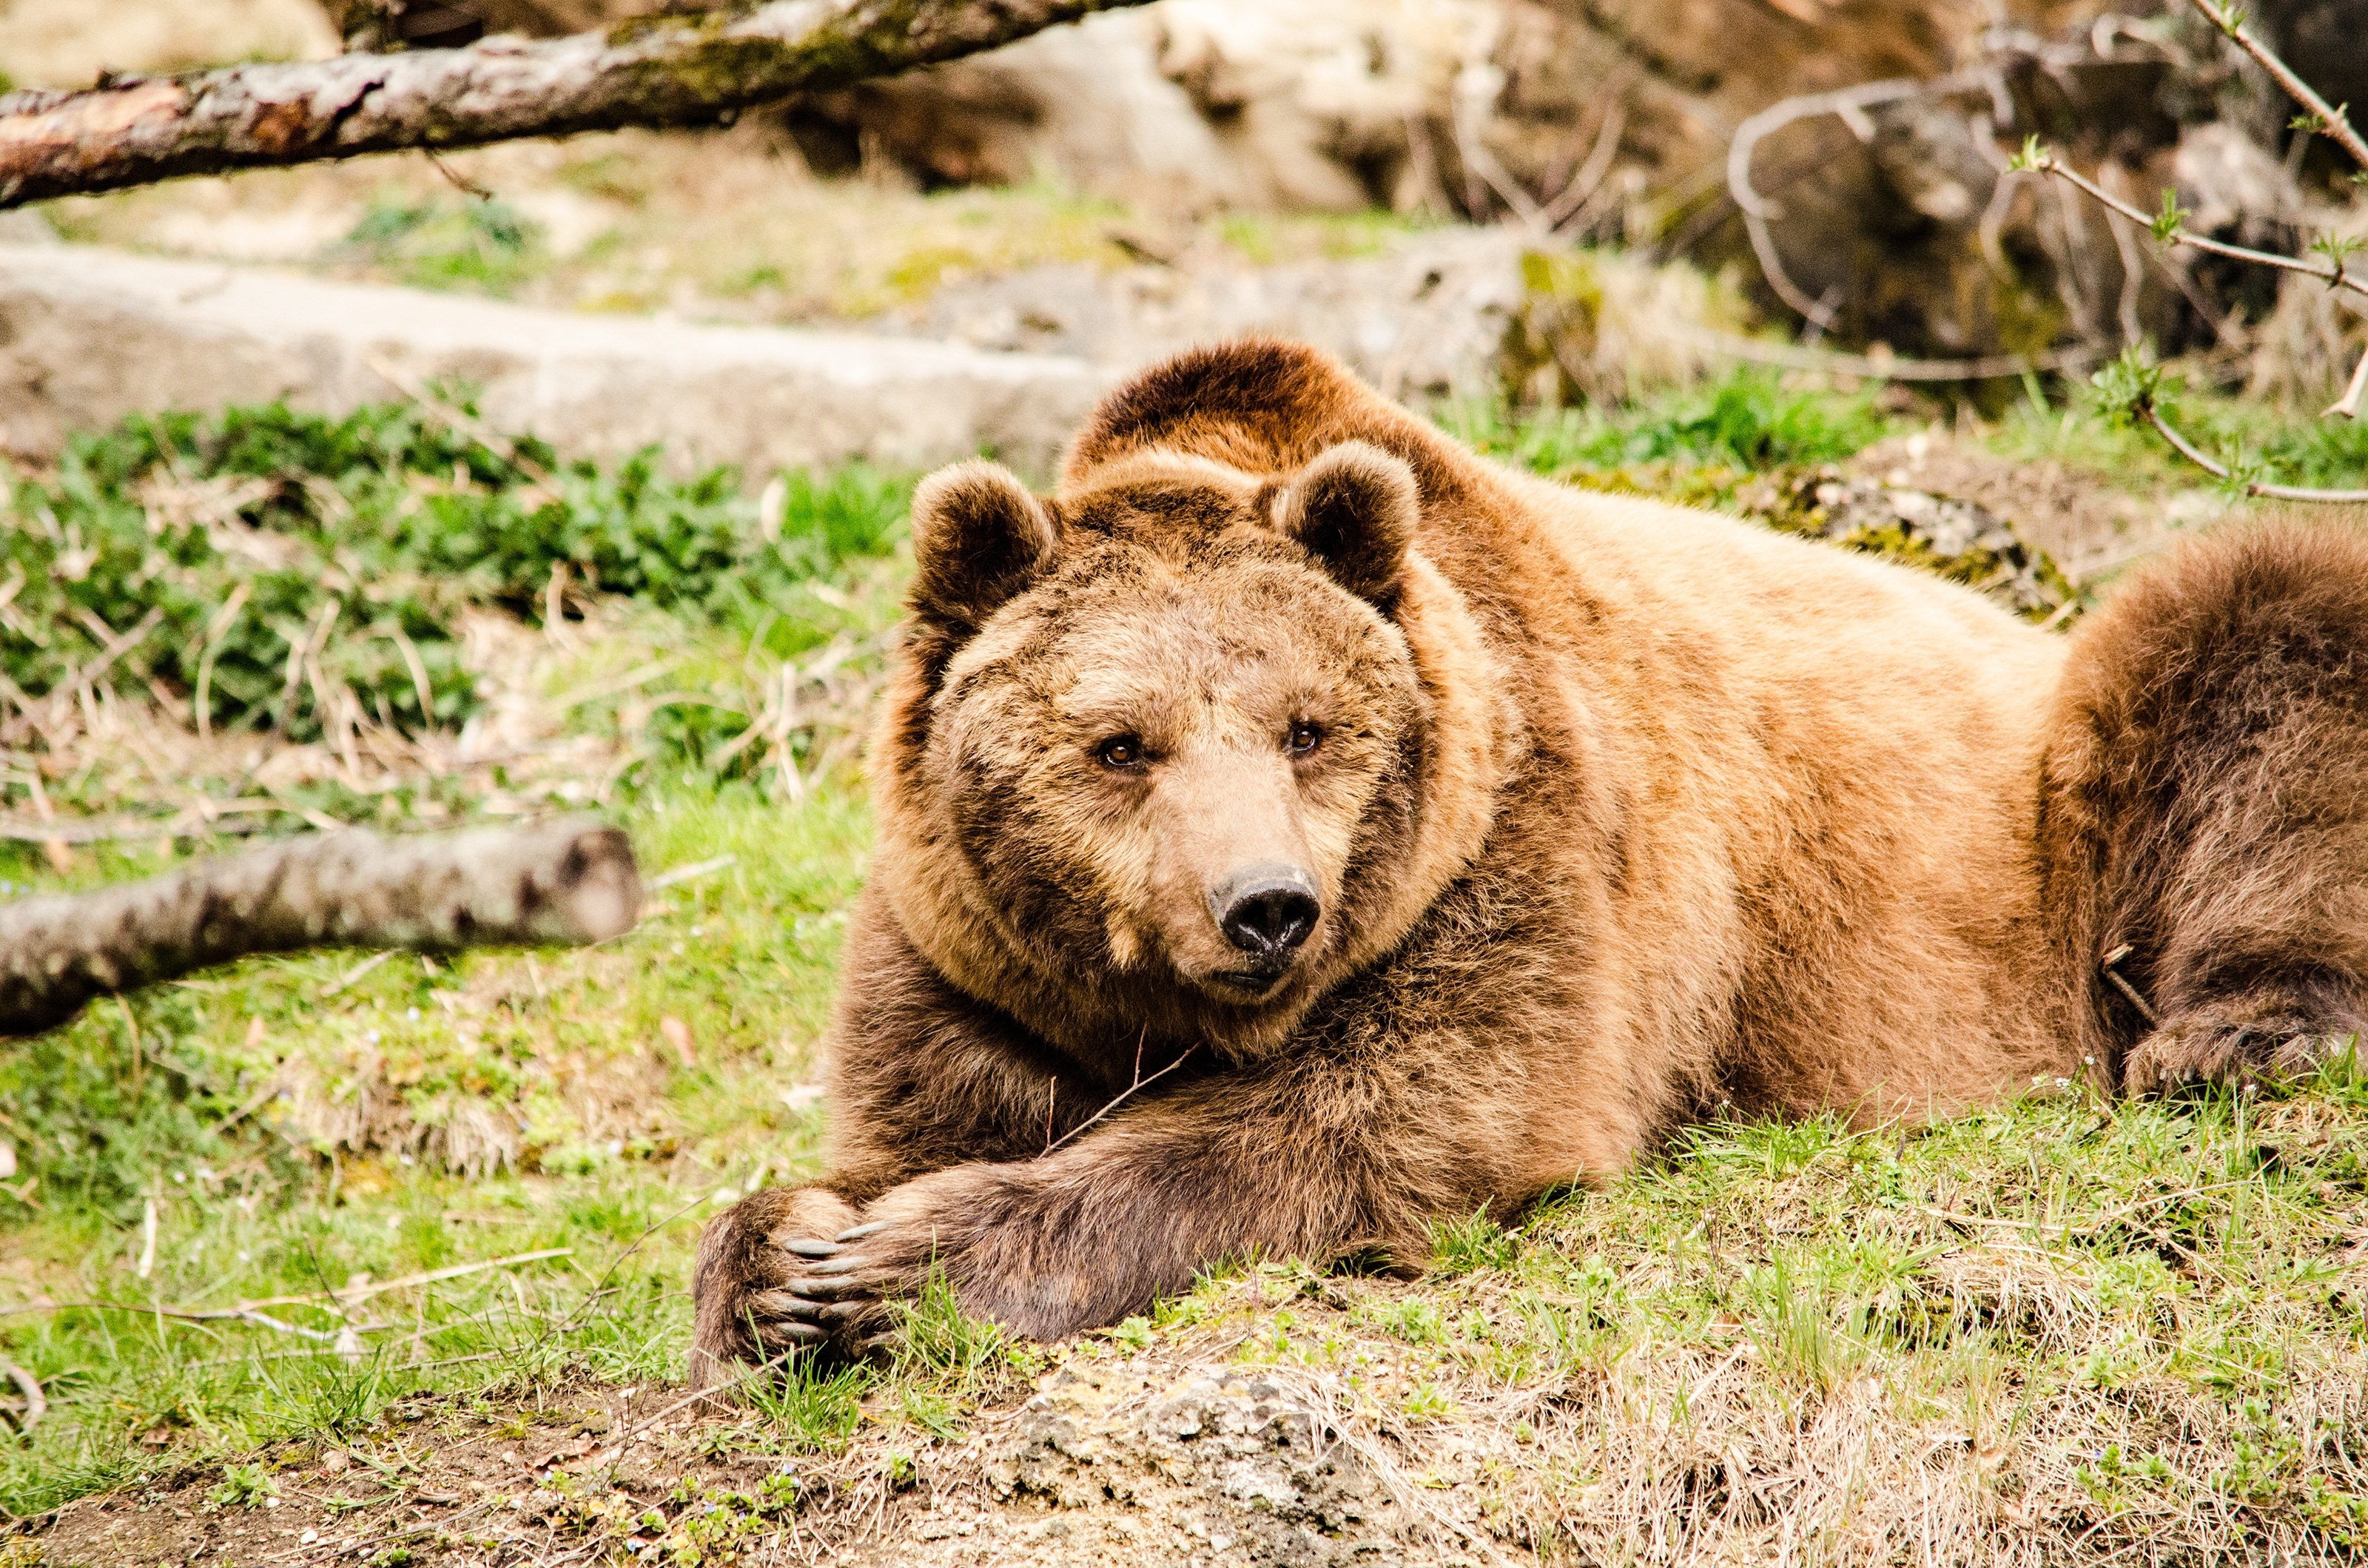
grass, wilderness, bear, wildlife, zoo, fur, mammal, predator, fauna, brown bear, cool image, snout, cool photo, tiergarten, organism, grizzly bear, carnivoran, master petz, terrestrial animal